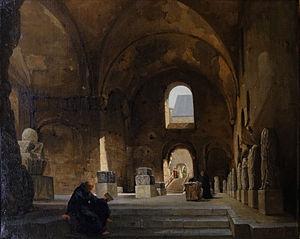
Aujourd'hui englobés dans le musée de Cluny, les thermes de Cluny sont d'anciens thermes romains datant du début de notre ère et situés à Paris, dans le Quartier latin.